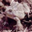
Label: frog